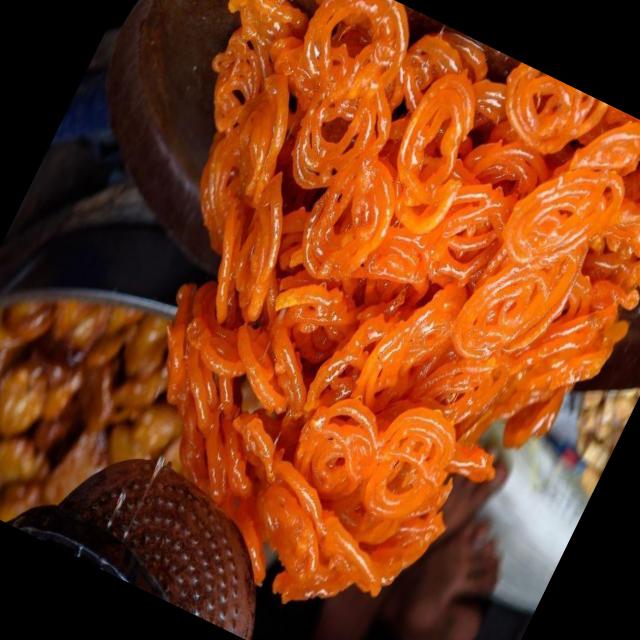
Dish: jalebi